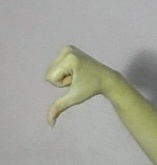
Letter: waw